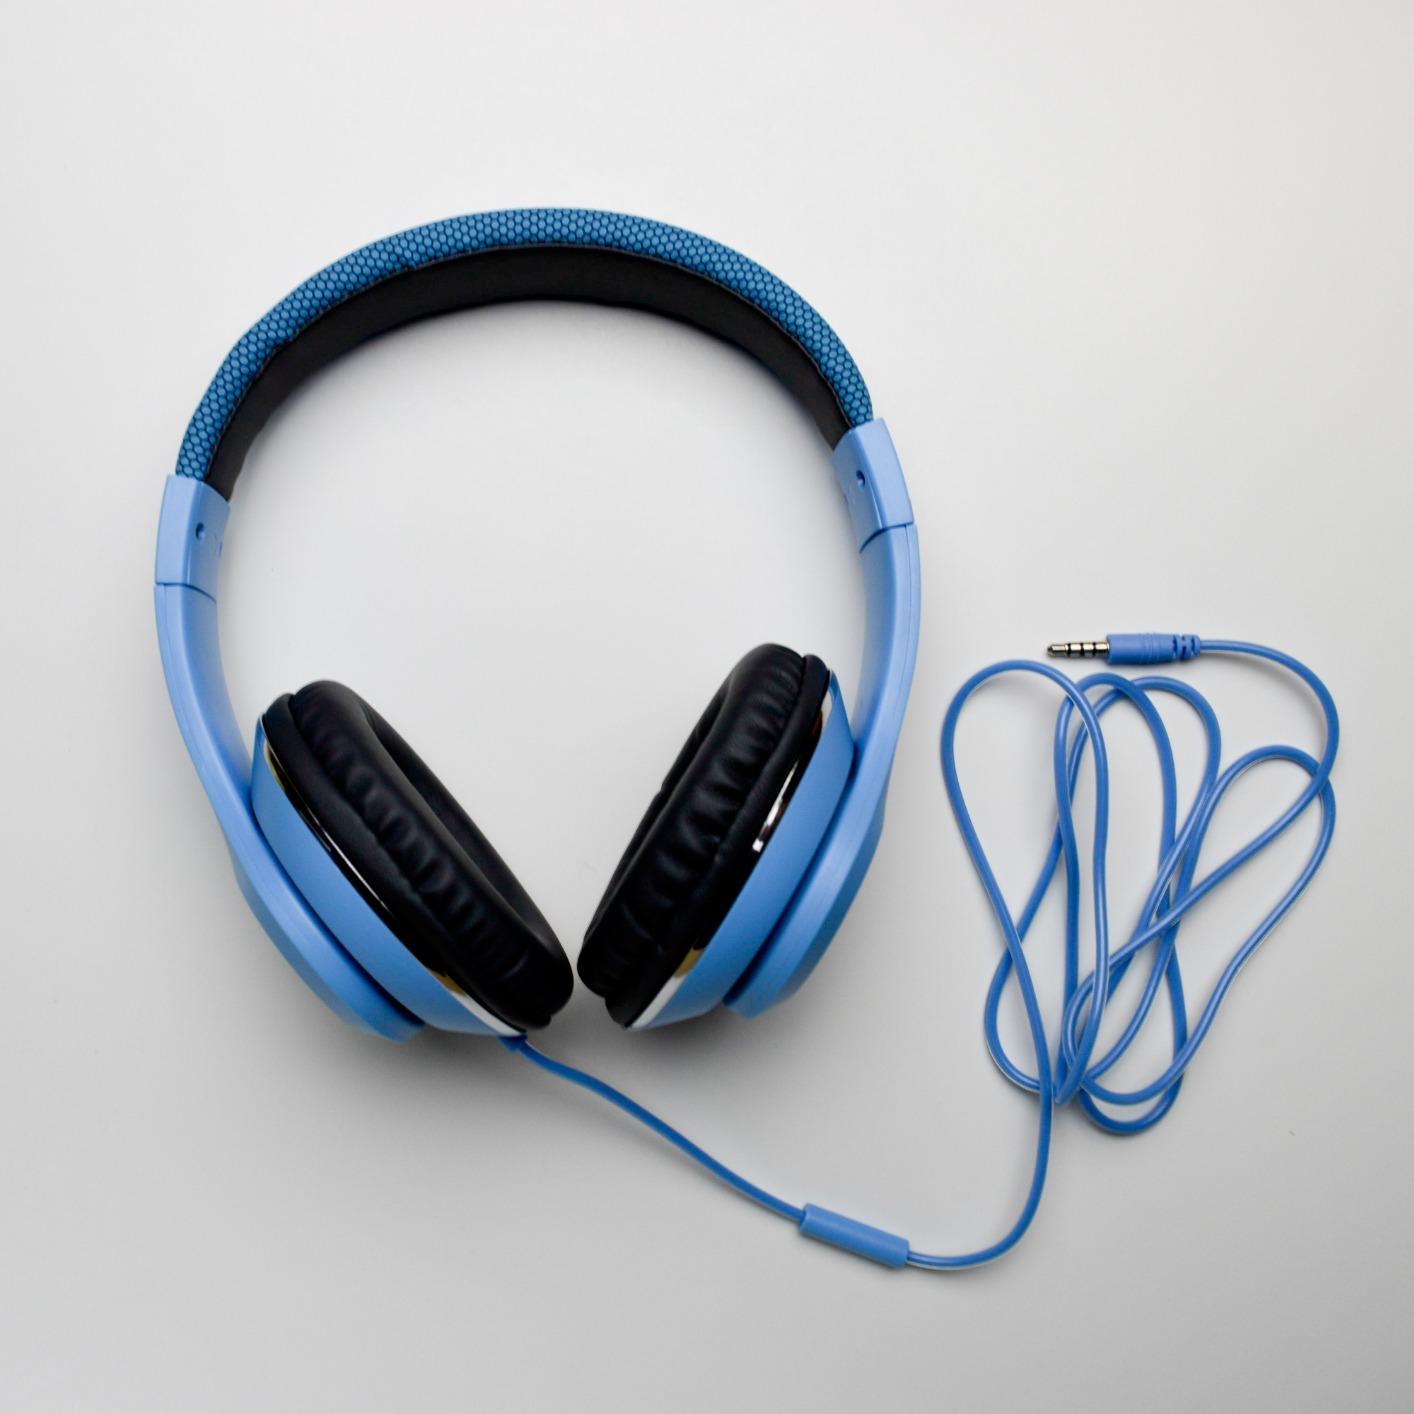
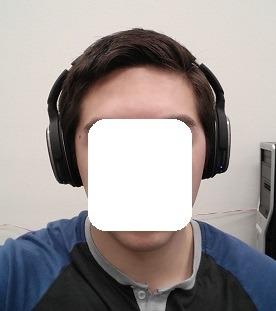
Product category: headphones
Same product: no